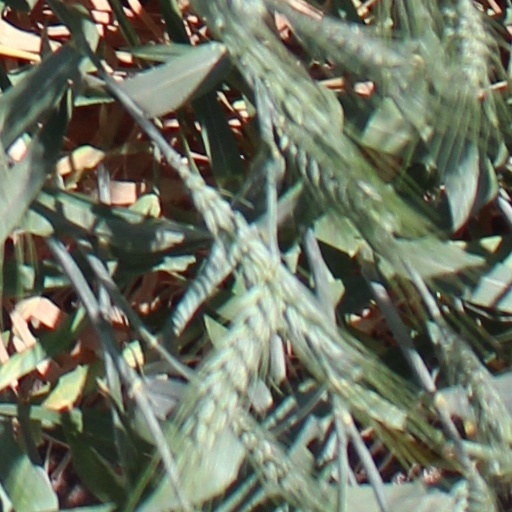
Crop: wheat